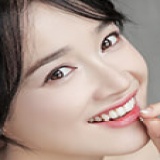
diễn viên Nhã Phương